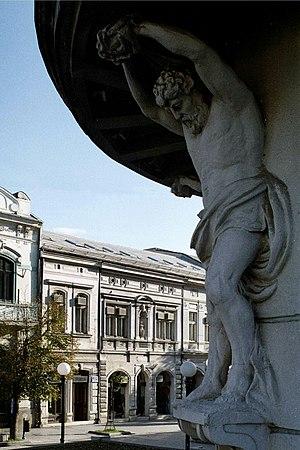
Kragujevac est une ville serbe située dans le district de Šumadija. Kragujevac est le centre administratif du district. Au recensement de 2011, la ville intra muros comptait 150 835 habitants et son territoire métropolitain, appelé Ville de Kragujevac, avec les cinq municipalités qui le composent, 179 417.
Les entités spatiales historico-culturelles constituent l'une des quatre catégories de classement des monuments historiques de la Serbie. L'inventaire, élaboré et publié par l'Institut pour la protection du patrimoine de la République, recense 72 ensembles protégés.
La Serbie /sɛʁ.bi/, en forme longue la république de Serbie, en serbe : Srbija /sř̩.bi.ja/ et Republika Srbija, en serbe en écriture cyrillique : Сpбија et Република Сpбија, est un État des Balkans occidentaux et de l’Europe du Sud, parfois située en Europe centrale ; son régime politique est de type démocratie parlementaire monocamérale. La Serbie est frontalière de la Roumanie à l'est-nord-est, de la Bulgarie au sud-est, de la Macédoine du Nord au sud-sud-est, du Kosovo au sud, du Monténégro au sud-ouest, de la Bosnie-Herzégovine à l'ouest, de la Croatie au nord-ouest et de la Hongrie au nord-nord-ouest. Sa capitale est Belgrade.